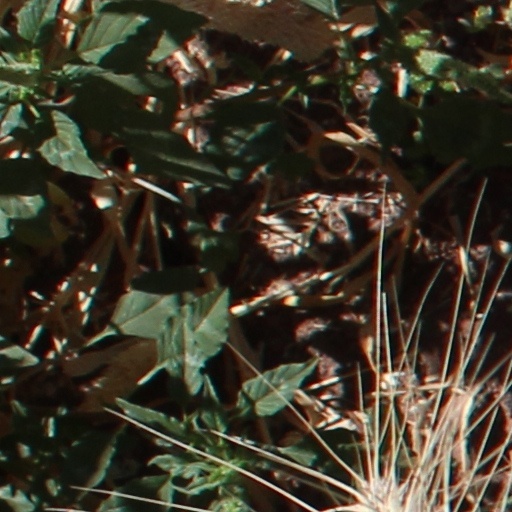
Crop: wheat